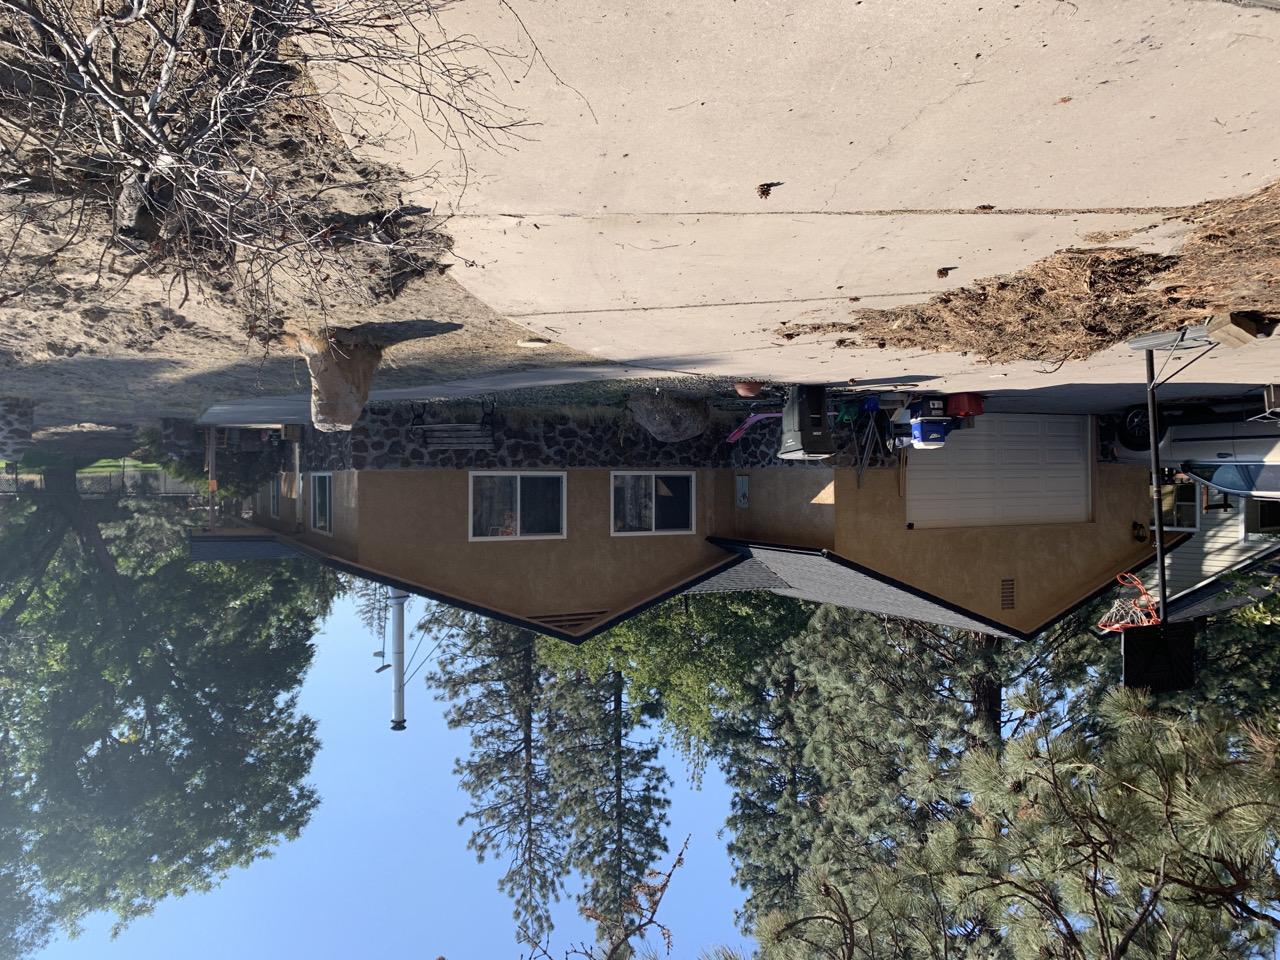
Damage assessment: no_damage